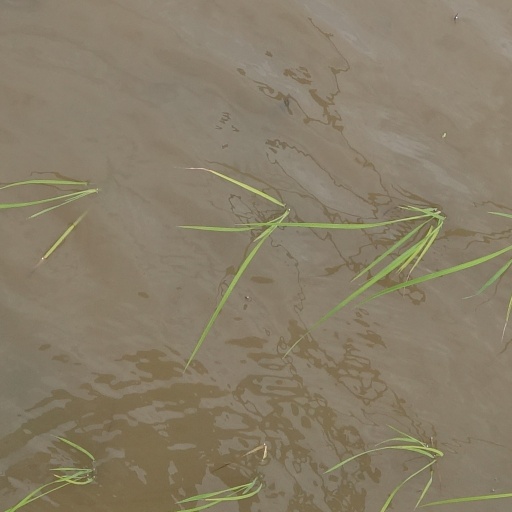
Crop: rice